David Rall

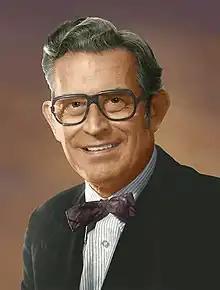

David Platt Rall (August 3, 1926 – September 28, 1999) was a cancer specialist and a leader in environmental health studies, whose work in environmental health helped turn it into a scientific discipline. Rall also advanced public health and prevention. He directed the National Institute of Environmental Health Sciences from 1971 to 1990, year in which he retired. His work on toxicology and carcinogenesis was recognized by his appointment as the first director of the National Toxicology Program in 1978. He held the rank of Assistant Surgeon General in the United States Public Health Service. He also chaired the World Health Organization's Program on Chemical Safety.